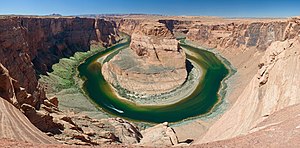
Horseshoe Bend (Arizona)
Horseshoe Bend set fra udsigtspunktet
Horseshoe Bend er betegnelsen for en hesteskoformet mæander af Colorado River beliggende nær byen Page i Arizona i det vestlige USA. Svinget er lokalt kendt som "King Bend". Det ligger 8,7 kilometer nedstrøms fra Glen Canyon Dam og Lake Powell beliggende i Glen Canyon National Recreation Area, omkring seks kilometer sydvest for Page. Horseshoe Bend er tilgængelig efter en 800 meter lang vandretur fra U.S. Route 89, og den kan ses fra den stejle klint ovenfor. Ifølge Googles terrænkort ligger udsigtspunktet 1.300 meter over havets overflade og Colorado-floden ligger 980 meter over havets overflade gør det til en betagende 320 meters fald.